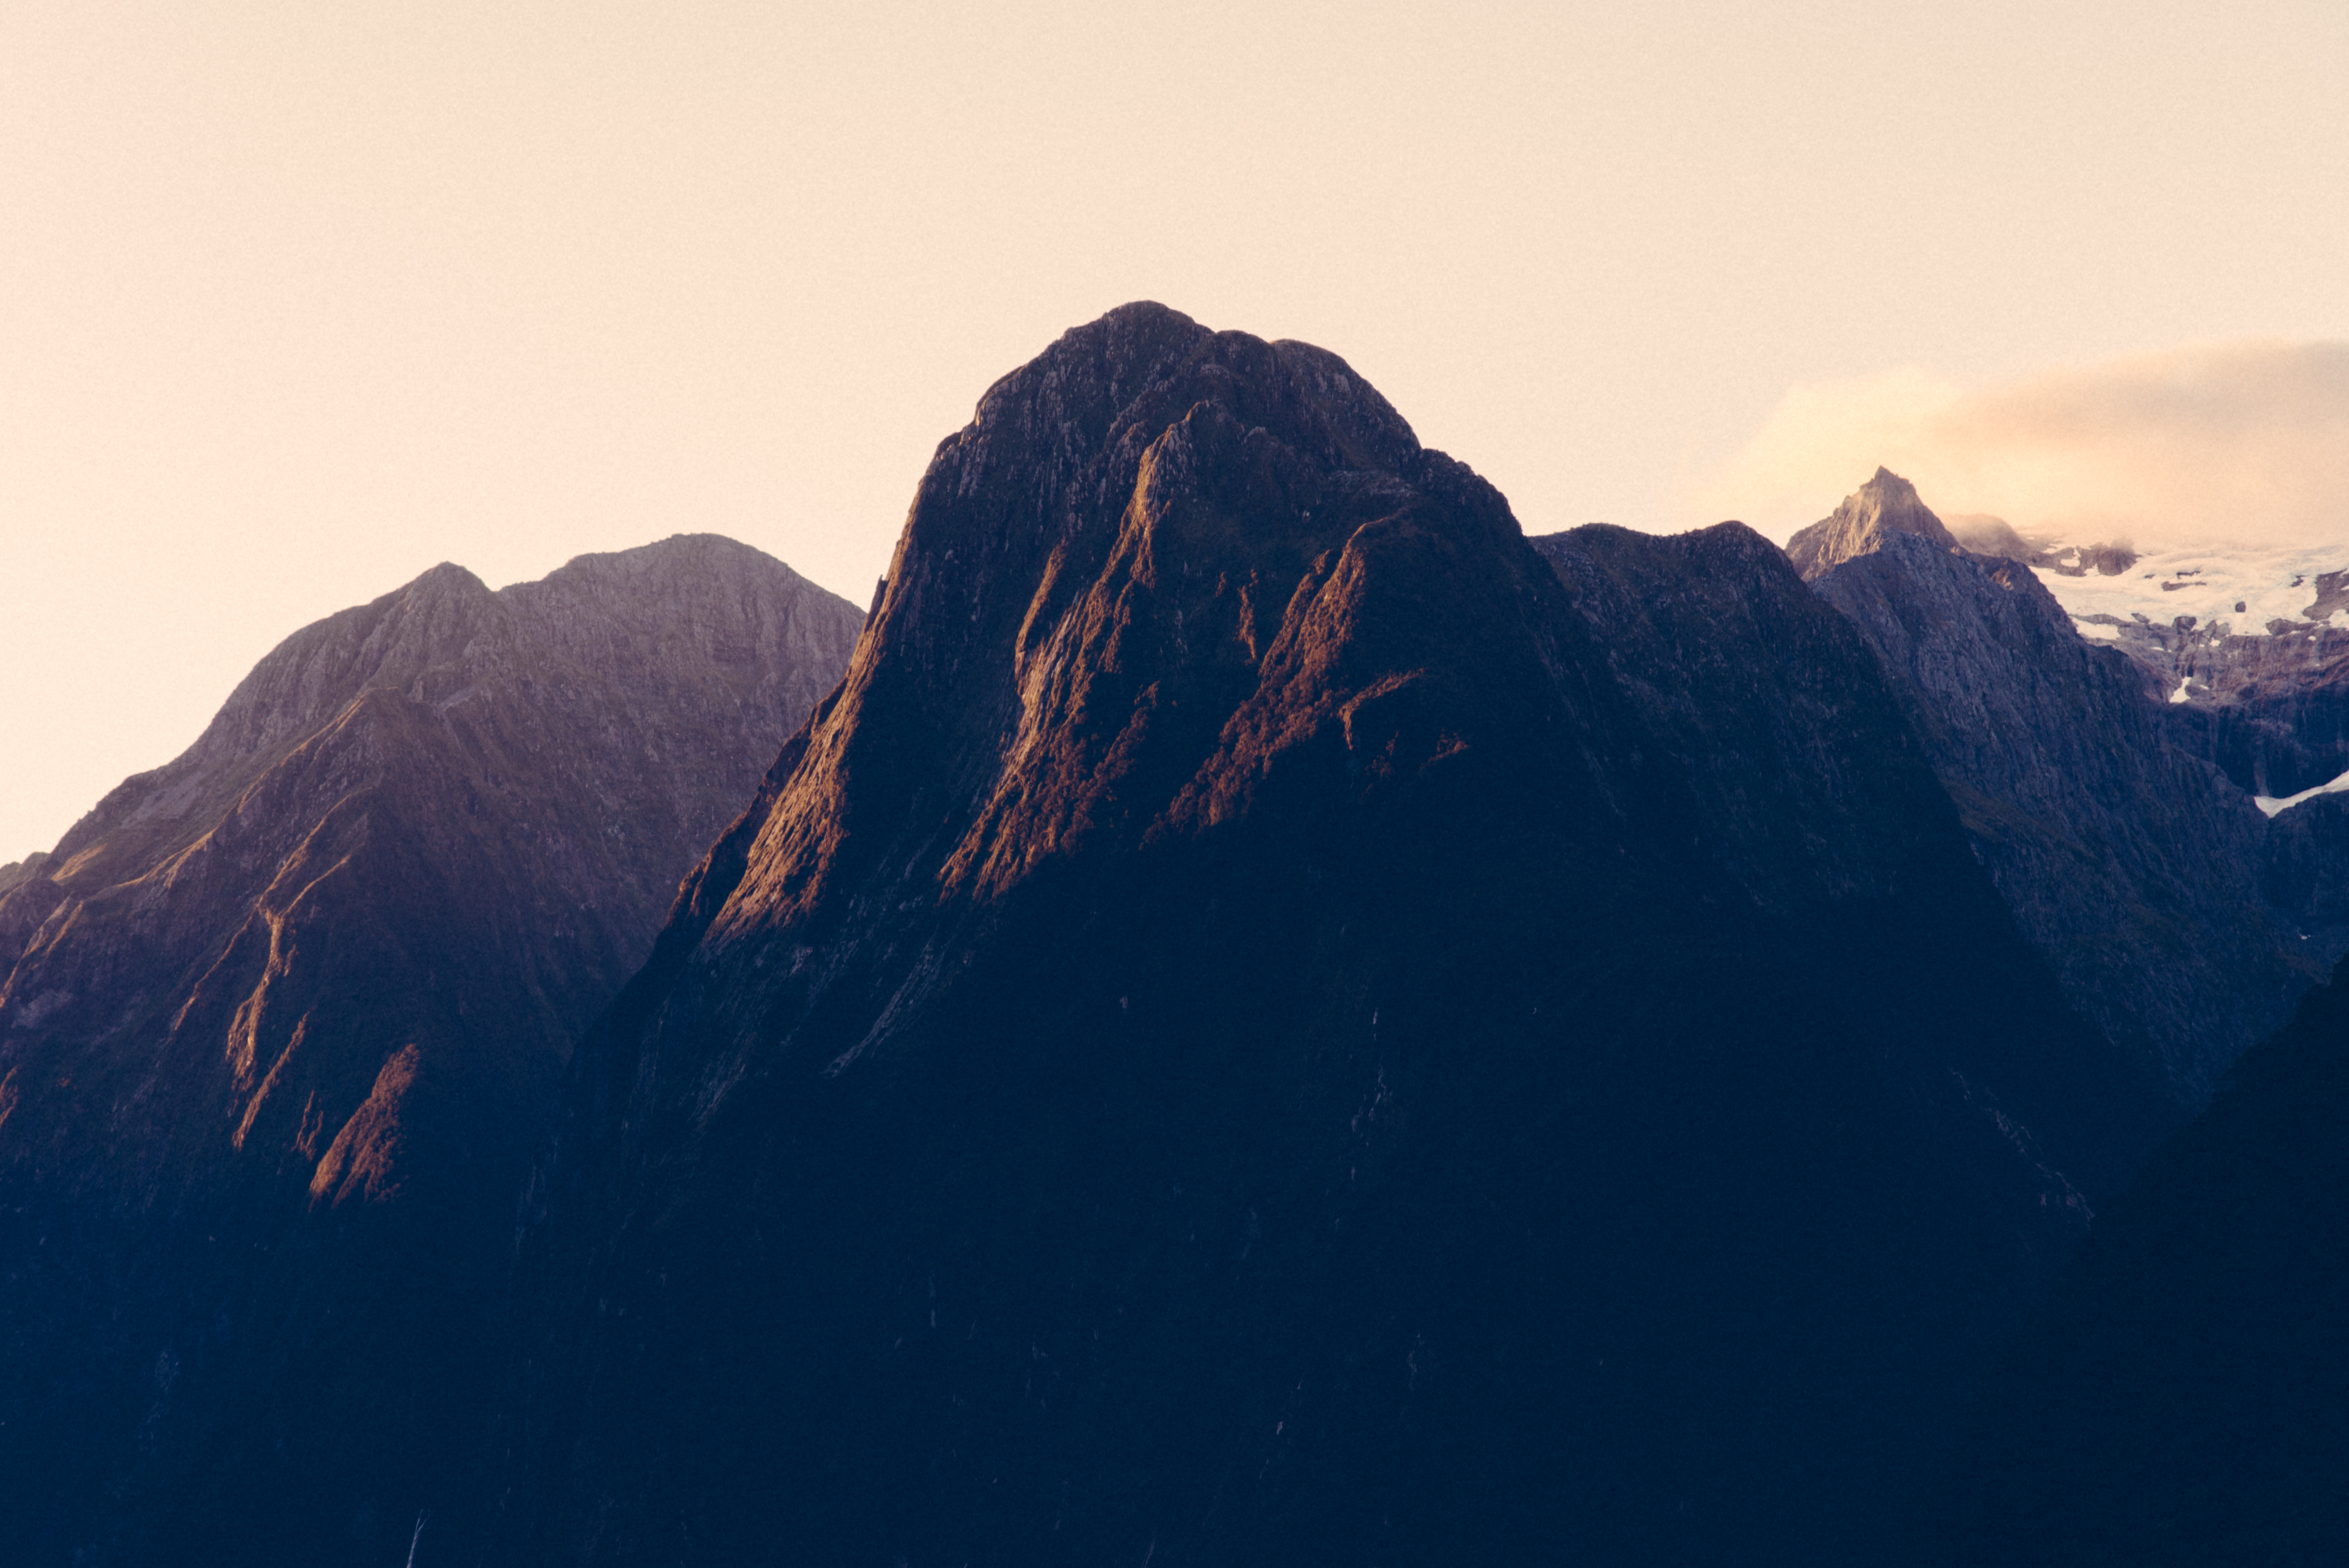
nature, horizon, mountain, cloud, sunrise, hill, dawn, mountain range, alpine, terrain, ridge, summit, rocks, mountains, alps, landform, geographical feature, atmospheric phenomenon, mountainous landforms